Essential Air Service

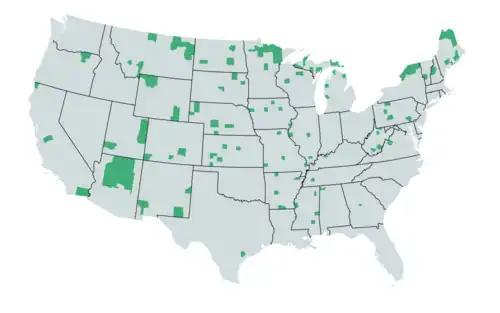
Counties in the contiguous U.S. hosting Essential Air Service destinations, as of June 2023

Essential Air Service (EAS) is a U.S. government program enacted to guarantee that small communities in the United States, which had been served by certificated airlines prior to deregulation in 1978, maintain commercial service. Its aim is to maintain a minimal level of scheduled air service to these communities that otherwise would not be profitable. The program is codified at .